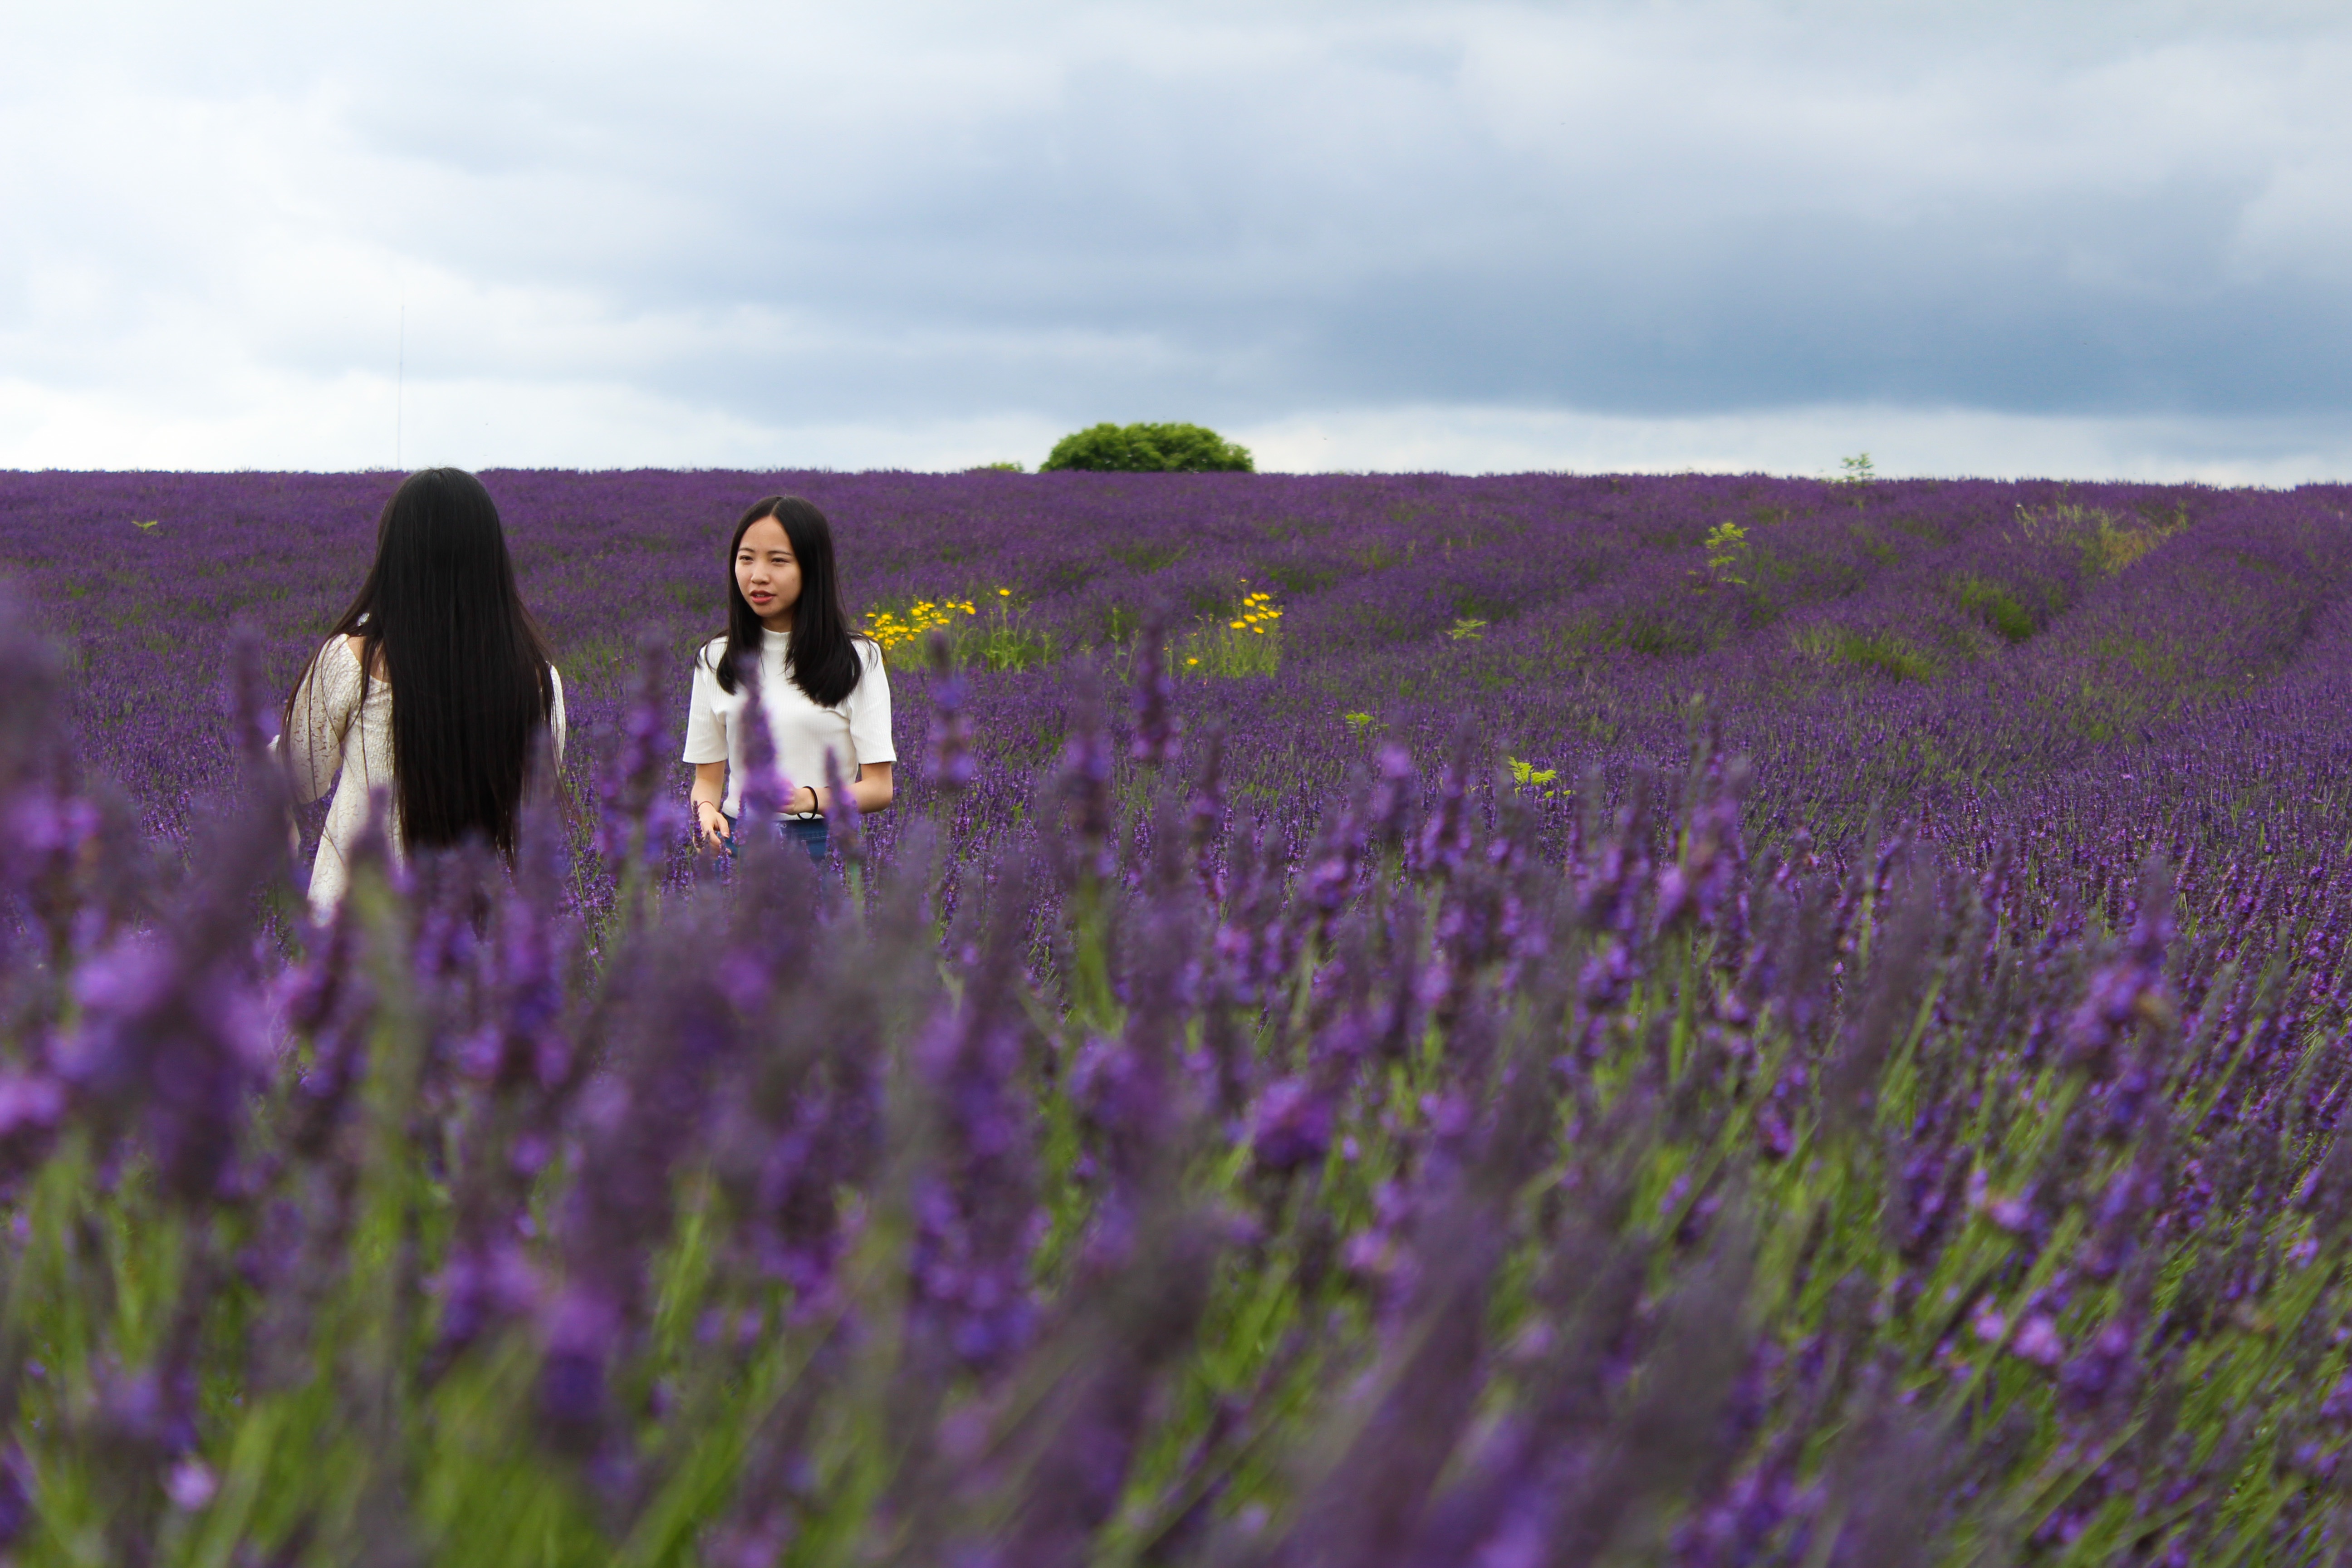
nature, grass, plant, field, meadow, prairie, flower, flora, lavender, plain, wildflower, grassland, habitat, steppe, flowering plant, natural environment, grass family, land plant, english lavender